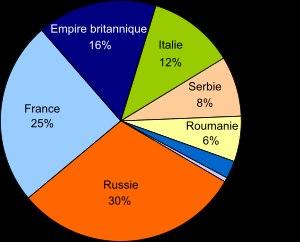
Les Alliés de la Première Guerre mondiale, parfois appelés Forces de l'Entente ou Triple-Entente, désignaient la coalition formée tout au long de la Première Guerre mondiale entre plusieurs pays qui rejoint l'alliance en 1915), l'Empire britannique, l'Empire russe (qui se retire en 1917) puis les États-Unis (en 1917) contre la Triplice.
Le front de l'Est est le théâtre d'opérations de la Première Guerre mondiale entre 1914 et 1917 situé en Europe de l'Est, opposant la Triple-Entente à la Triple-Alliance ainsi que leurs alliées respectifs.